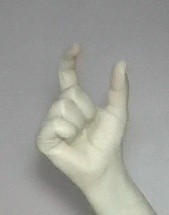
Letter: nun